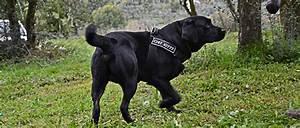
dog